Abidin Dino

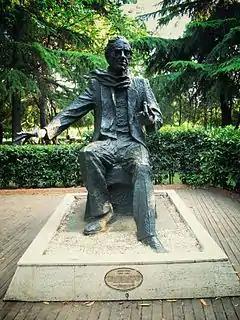
The statue of Dino in Özgürlük Parkı, Kadıköy, Istanbul

Within a short time, the home of Guzin and Abidin Dino in Paris became the haunt of many famous artists and writers. The couple first moved into the studio on the top floor of Max Ernst's apartment on the quay of Saint-Michel, and later to a small flat in L'Eure.